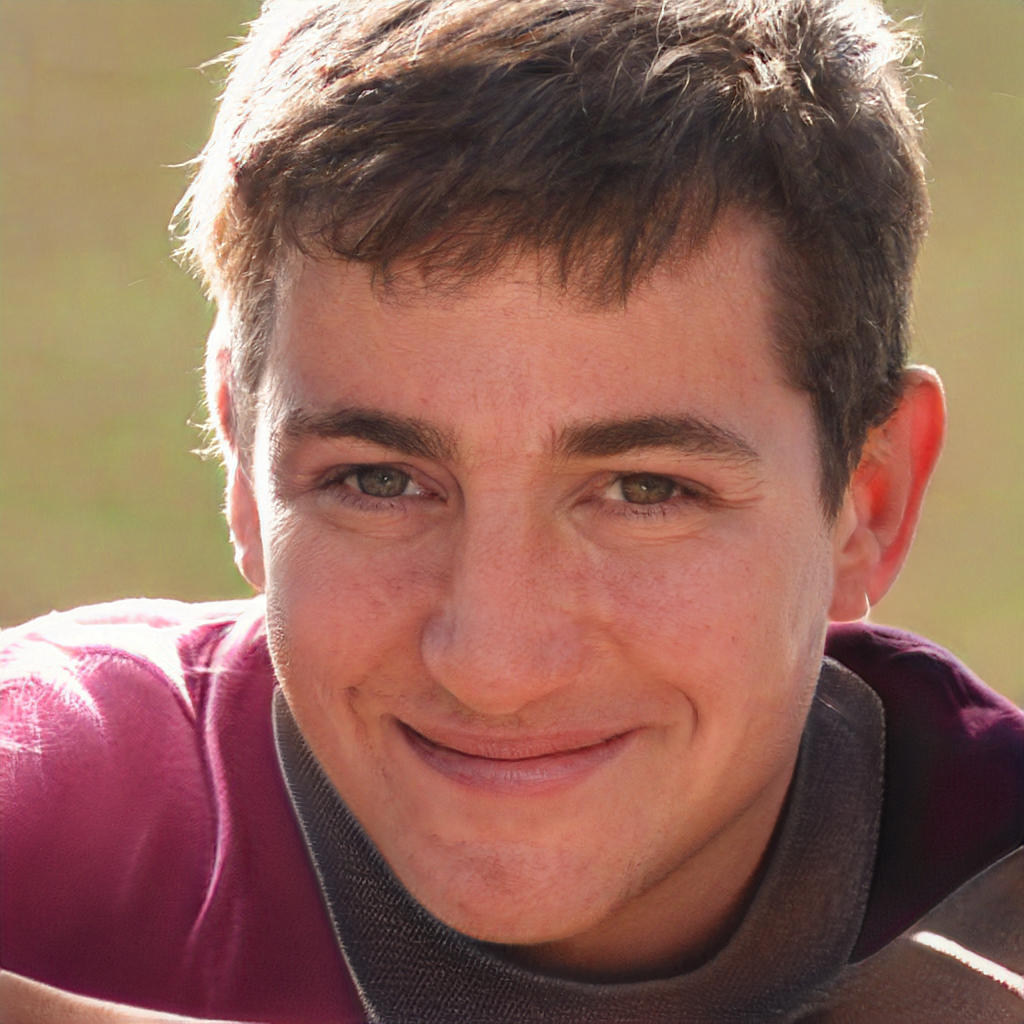
Gender: Male